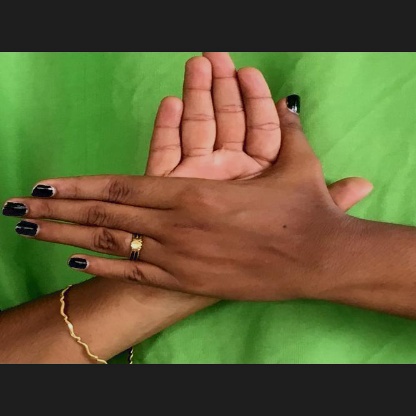
Mudra: Chakra